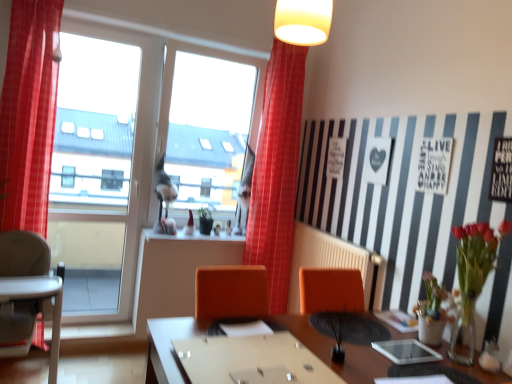
Question: Where is a free space between transparent glass window at center and green matte plant at center, the 1th plant viewed from the back? Please provide its 2D coordinates.
Answer: [(0.396, 0.604)]